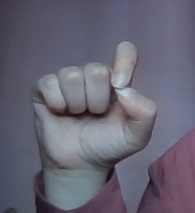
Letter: fa